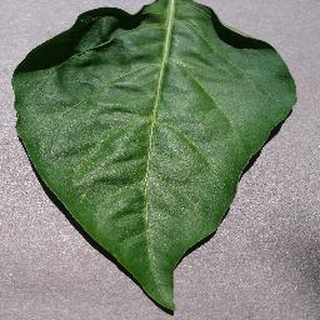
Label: healthy_bell_pepper